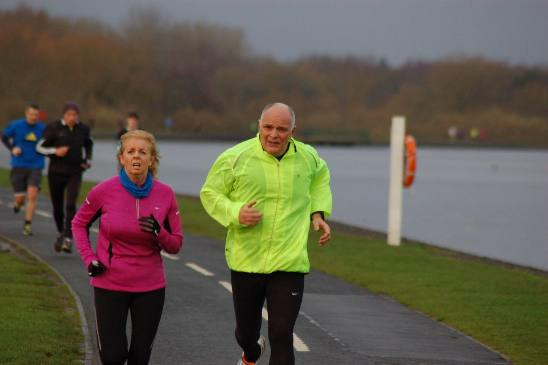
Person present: Yes